Sky position (RA, Dec in degrees): 238.719, 4.049
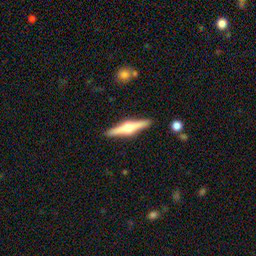
Galaxy morphology: Edge-on Galaxies with Bulge